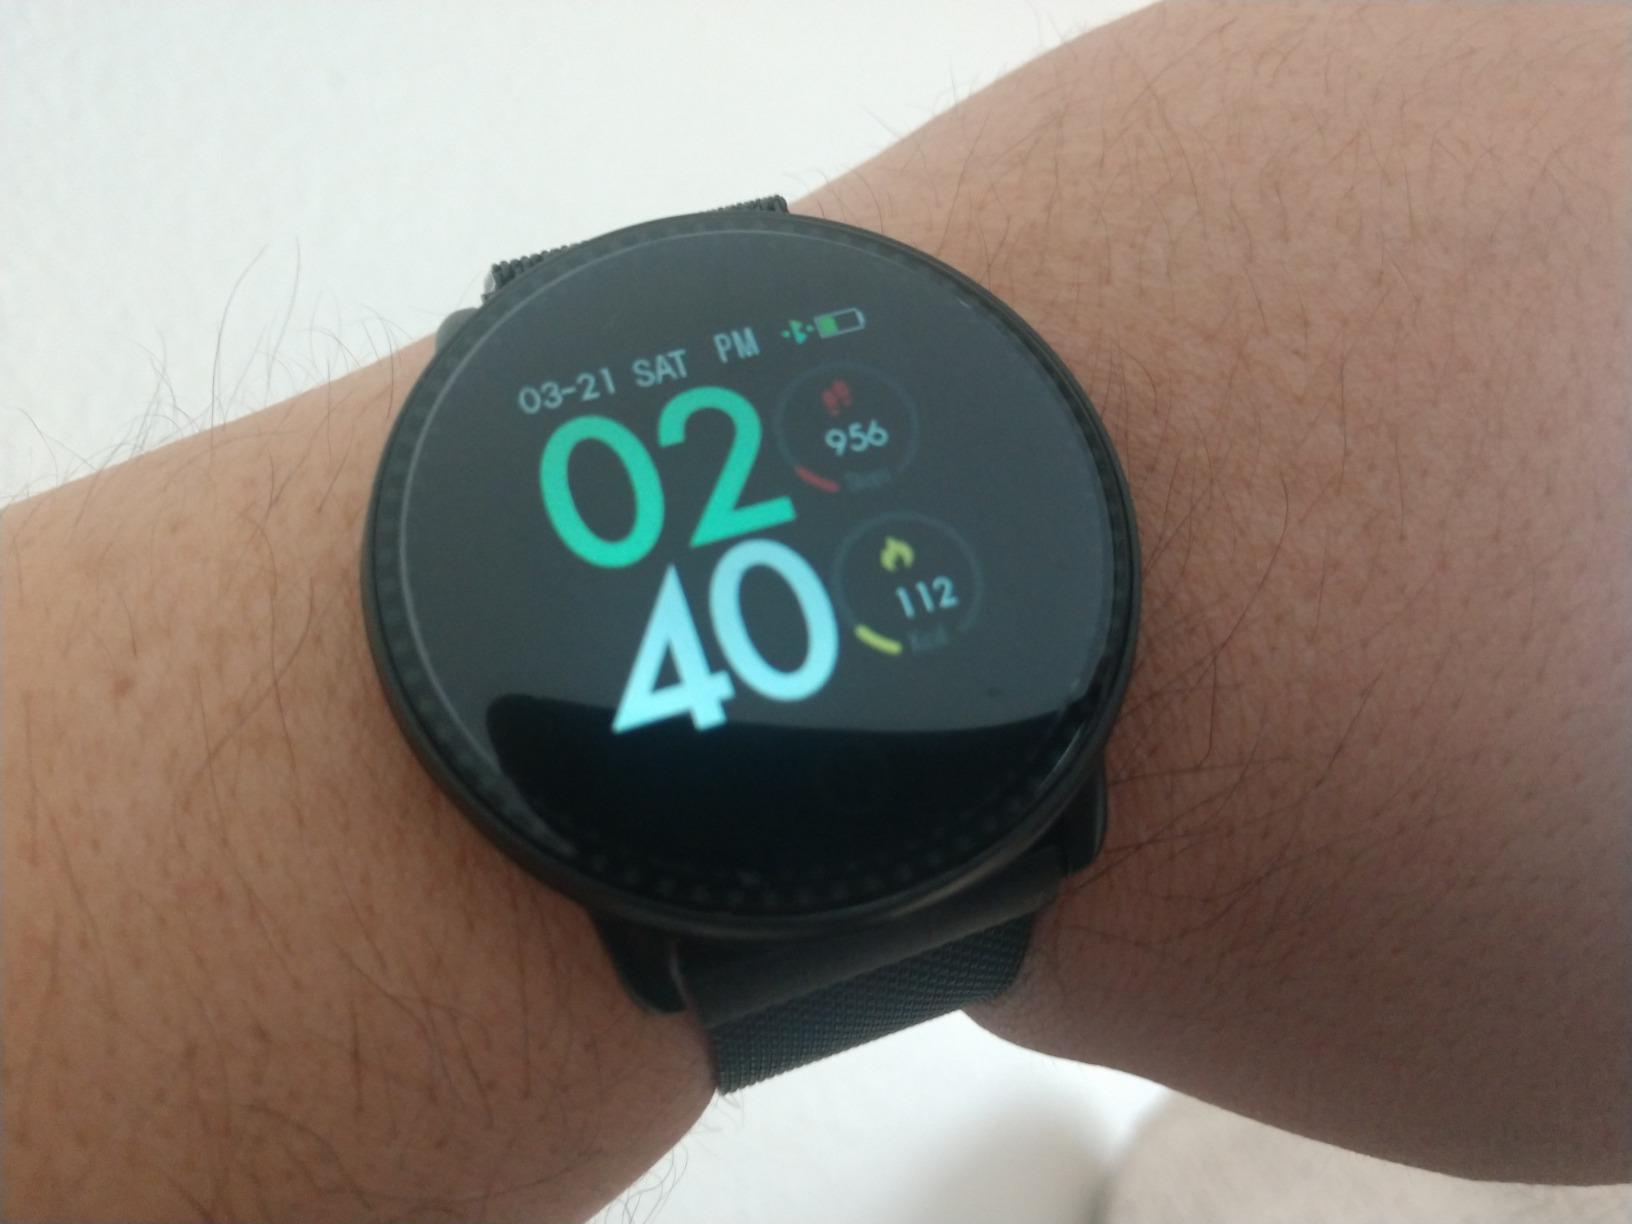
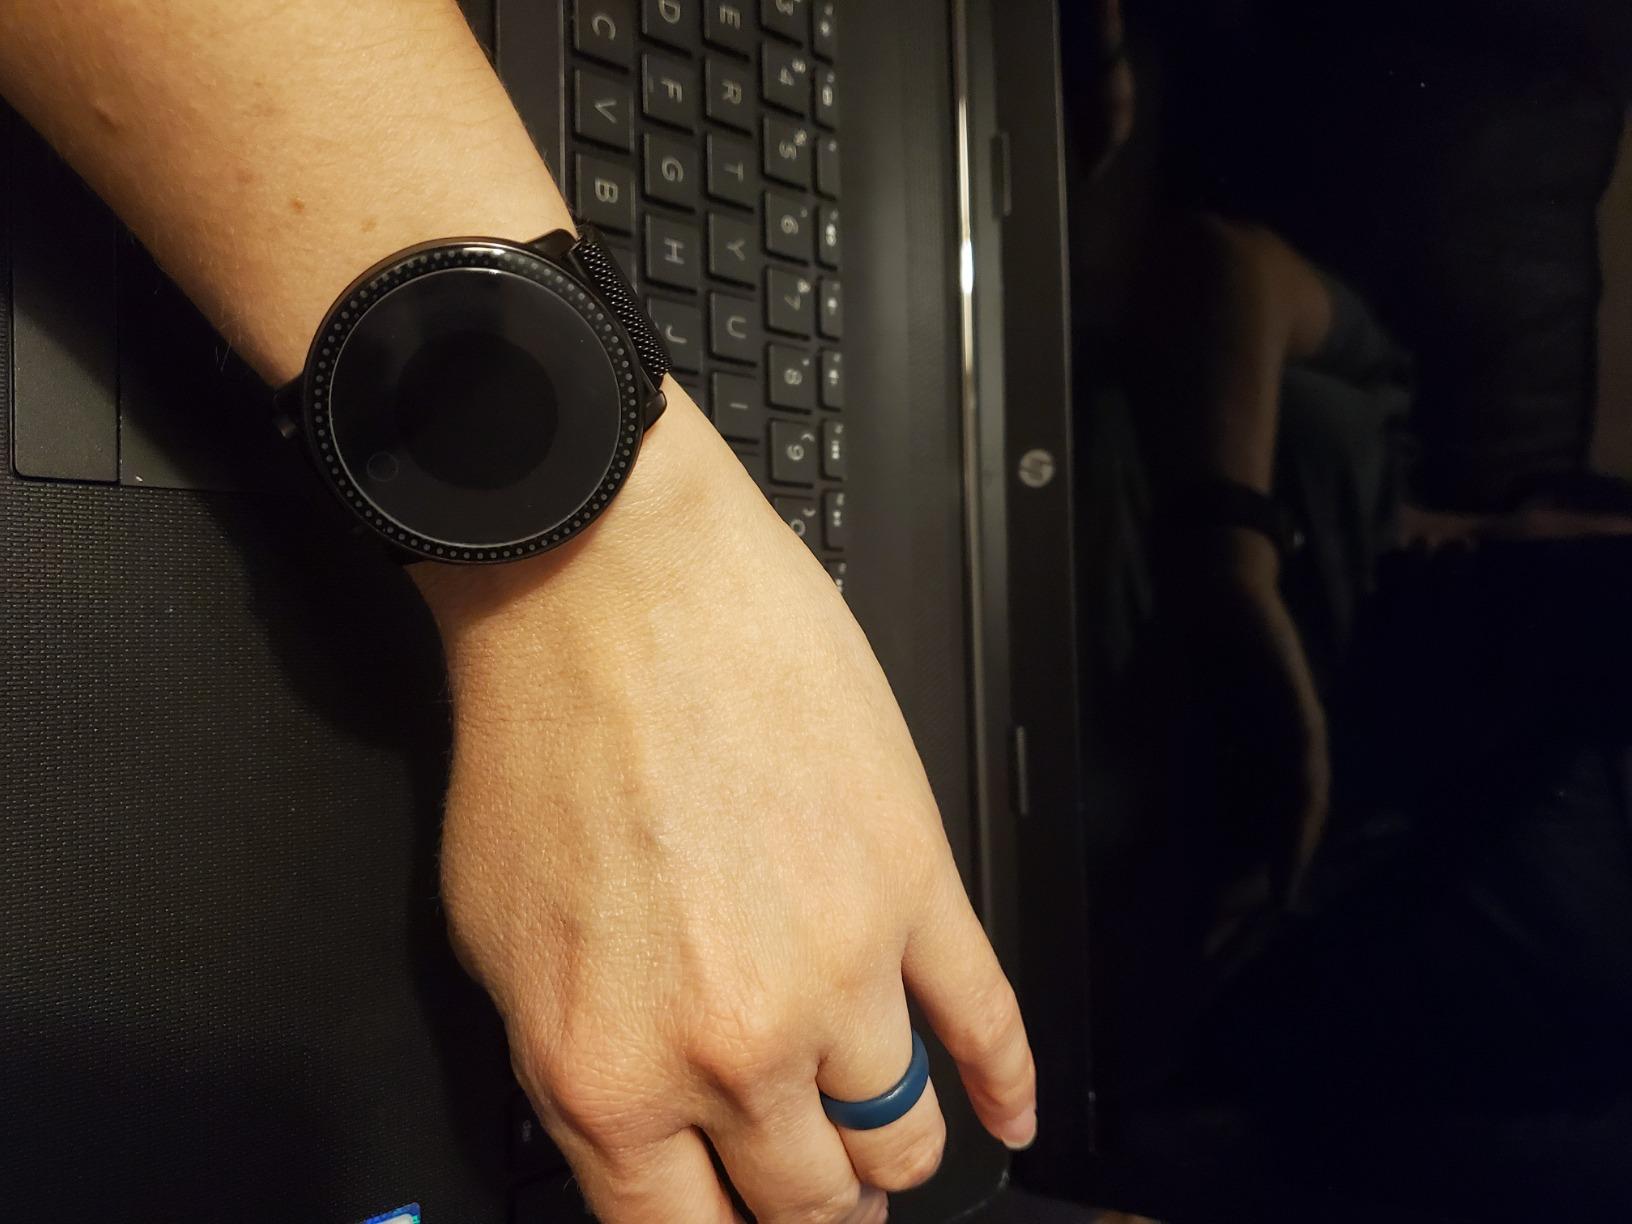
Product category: smartwatch
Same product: yes